William FitzOsbern, 1st Earl of Hereford

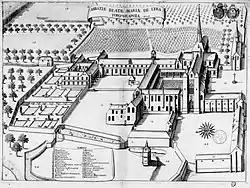
A 17th-century depiction of Lyre Abbey in Normandy, which was founded by FitzOsbern and his wife, Adeliza.

William FitzOsbern was probably raised at the court of his cousin William, Duke of Normandy, and like his father, became one of the ducal stewards. He married Adeliza de Tosny, probably in about 1030. Together they founded Lyre Abbey (La Vieille-Lyre) and later Cormeilles Abbey. FitzOsbern also founded Saint-Evroul Abbey.